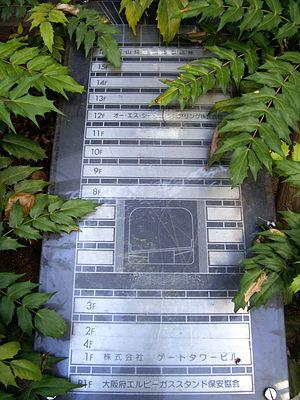
La Gate Tower est un immeuble de bureaux de 16 étages dans l'arrondissement Fukushima-ku, d'Osaka, au Japon. Ce bâtiment est connu du fait qu'il est traversé, entre ses cinquième et septième étages, par une bretelle d'autoroute.